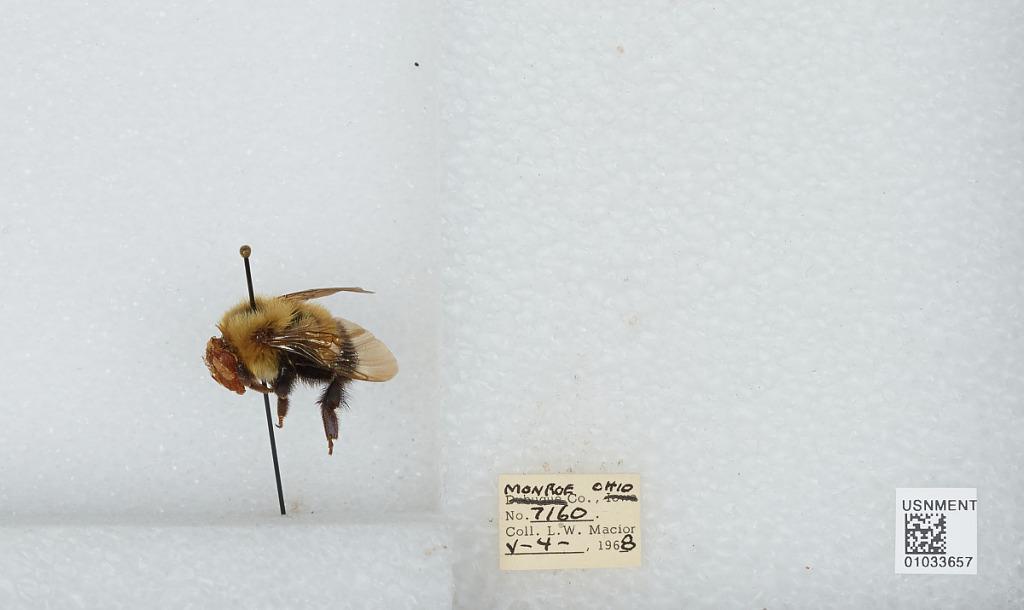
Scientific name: Bombus (Pyrobombus) vagans vagans Smith
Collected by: L. Macior
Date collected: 1968-5-4
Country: United States
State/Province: Ohio
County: Monroe
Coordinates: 39.73, -81.08